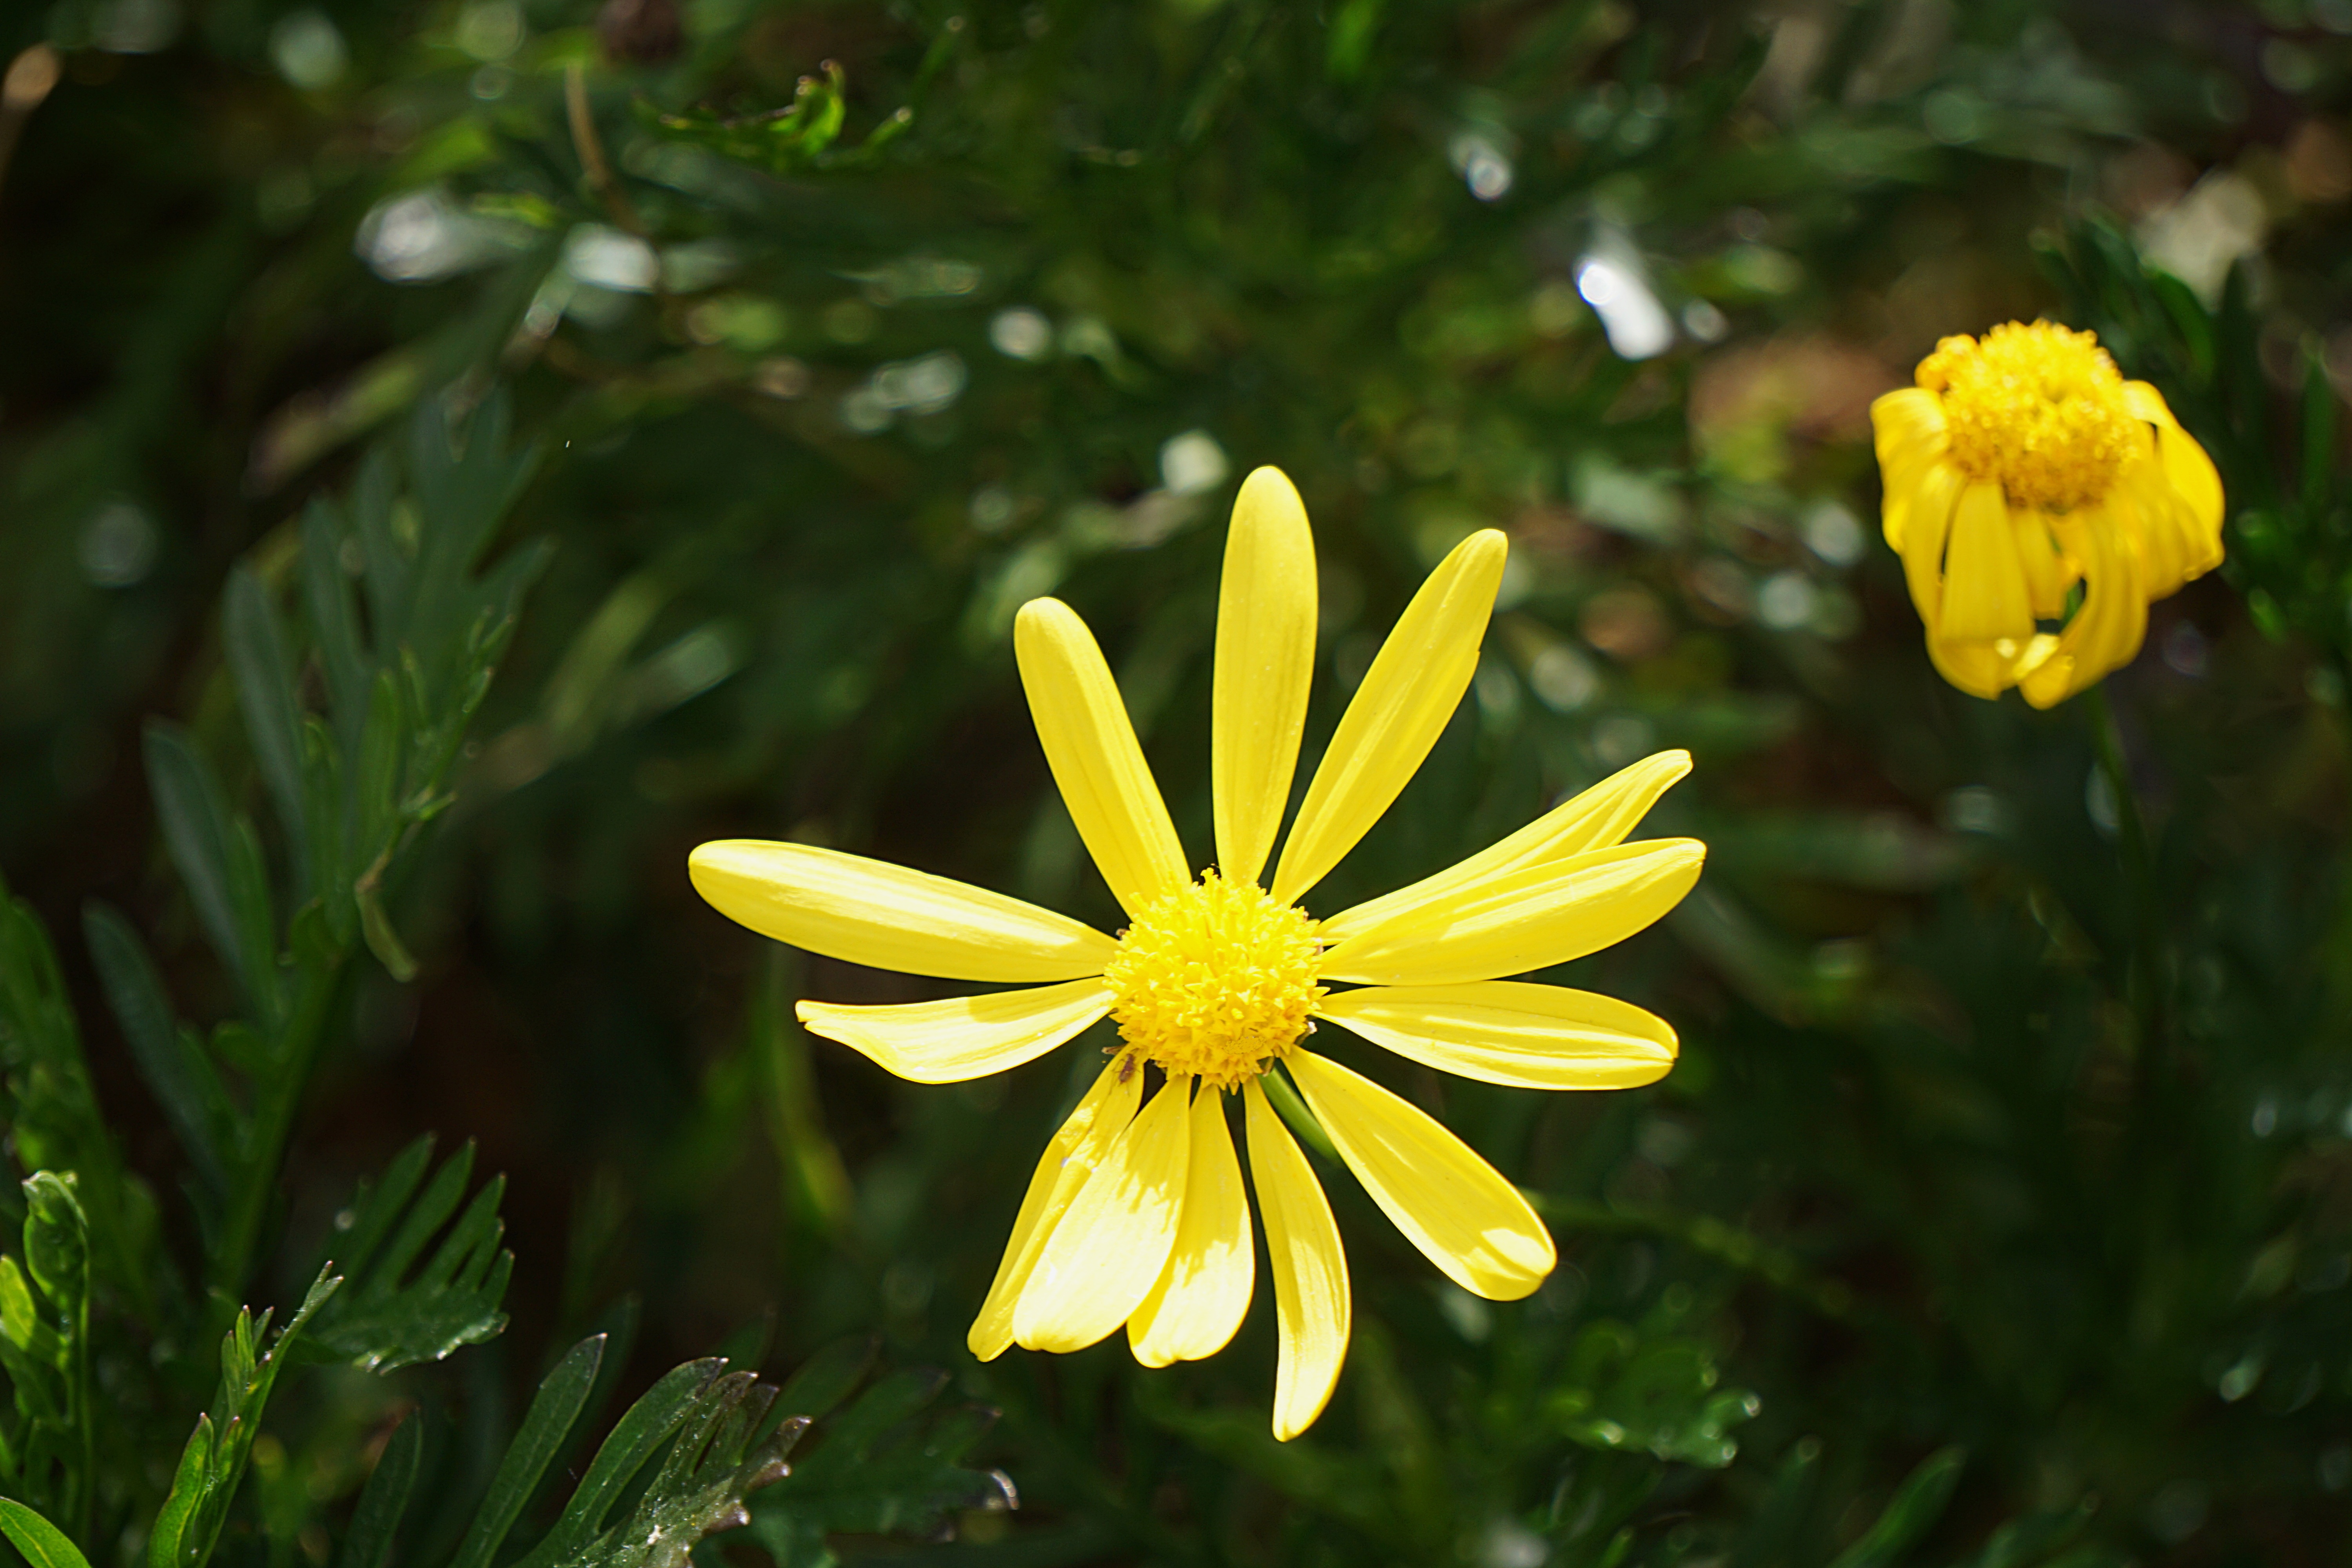
nature, blossom, plant, field, meadow, sunlight, leaf, flower, petal, daisy, green, botany, yellow, garden, flora, wildflower, flowers, petals, daisies, flowering, macro photography, summer flowers, flowering plant, daisy family, oxeye daisy, land plant